Andraca bipunctata

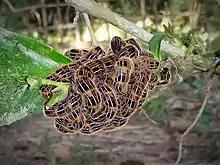
larva

Andraca bipunctata is a moth of the family Endromidae. It is found in China (Yunnan), India (Sikkim, Darjeeling, Meghalaya), Bhutan, northern Thailand, Myanmar and Nepal. The larvae are referred to as bunch caterpillars.